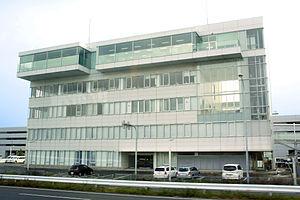
Peach Aviation est une compagnie aérienne à bas prix Japonaise. Son siège se situe au cinquième étage de Kensetsu-to, à l'Aéroport international du Kansai dans la ville d'Izumisano, Préfecture d'Osaka.